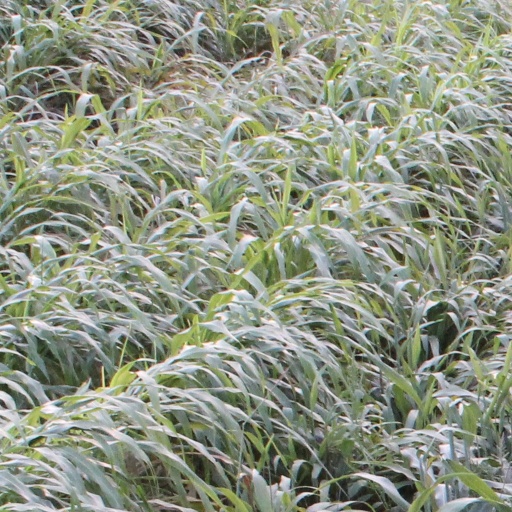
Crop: sorghum